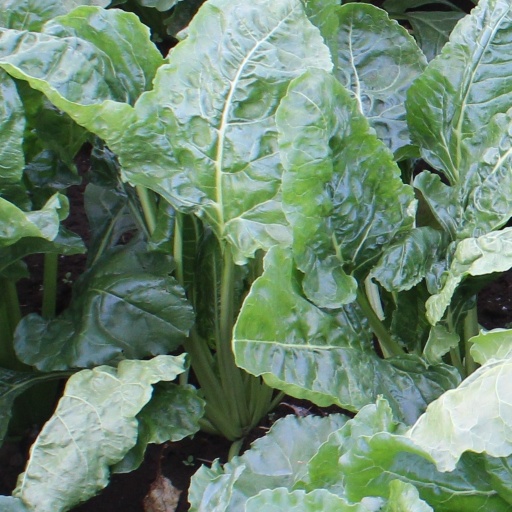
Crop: sugar beet